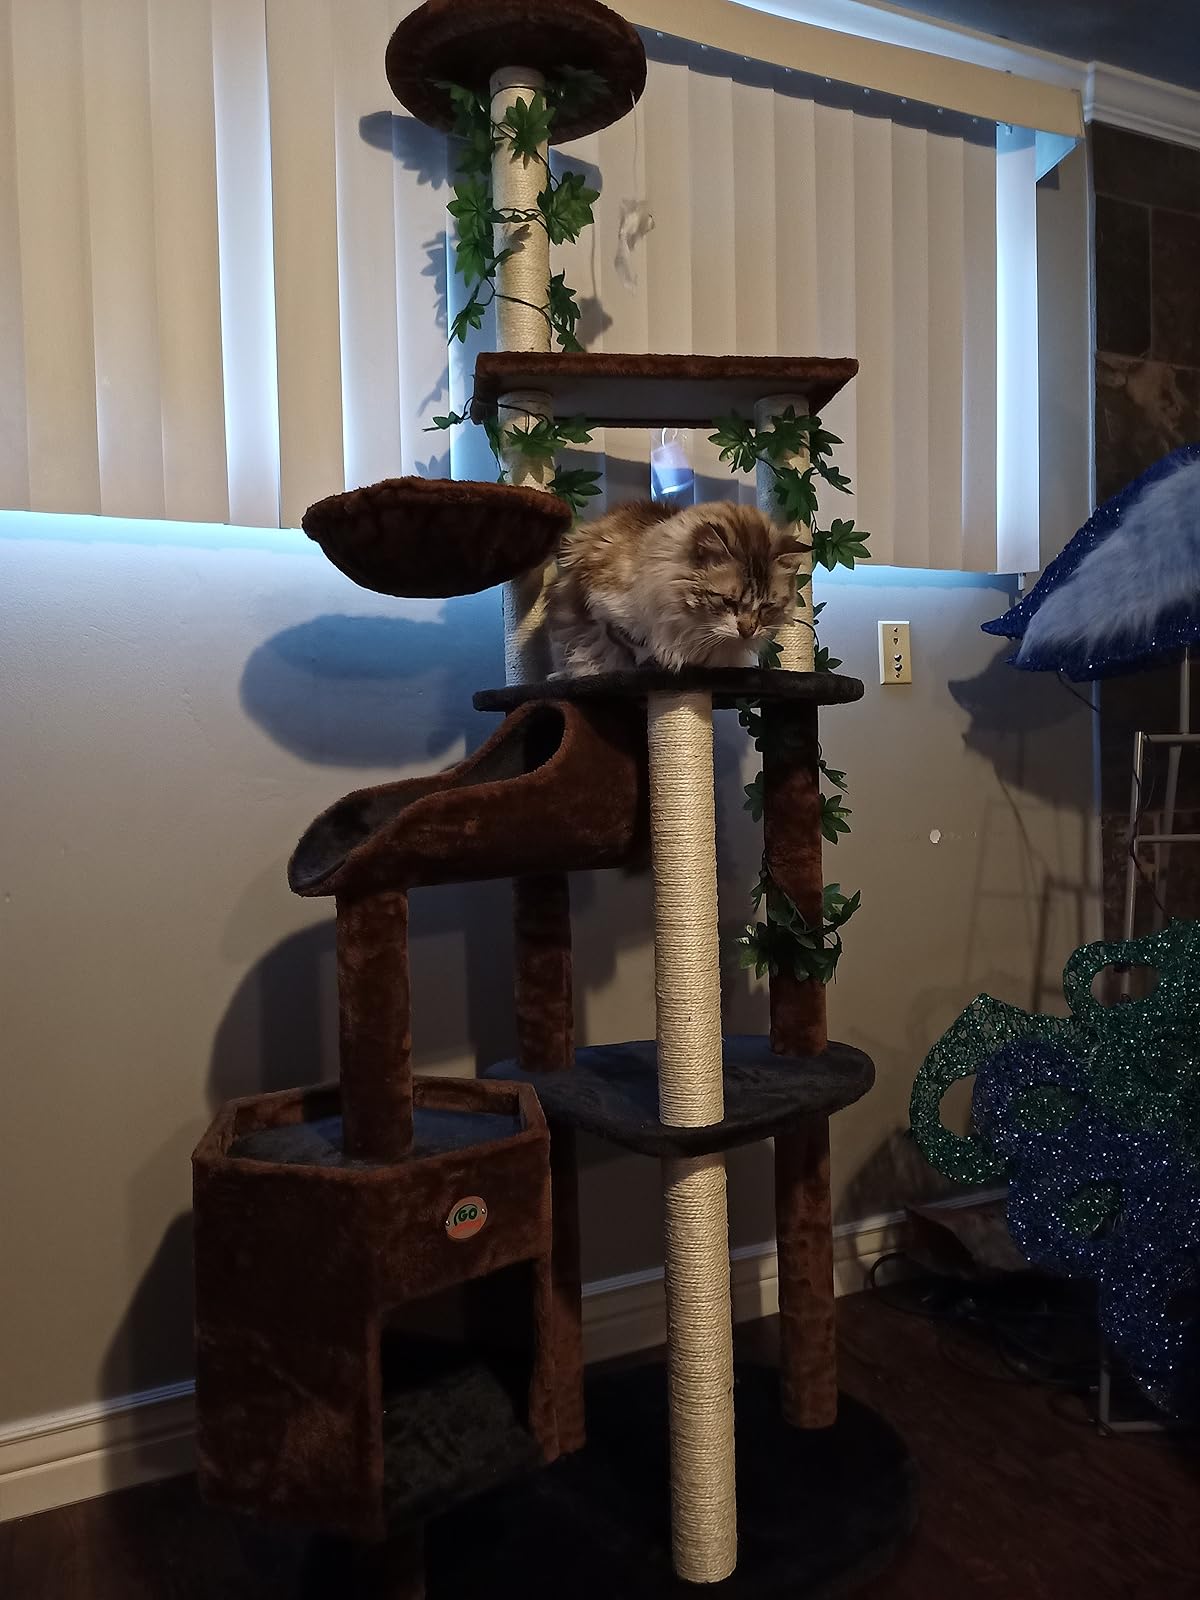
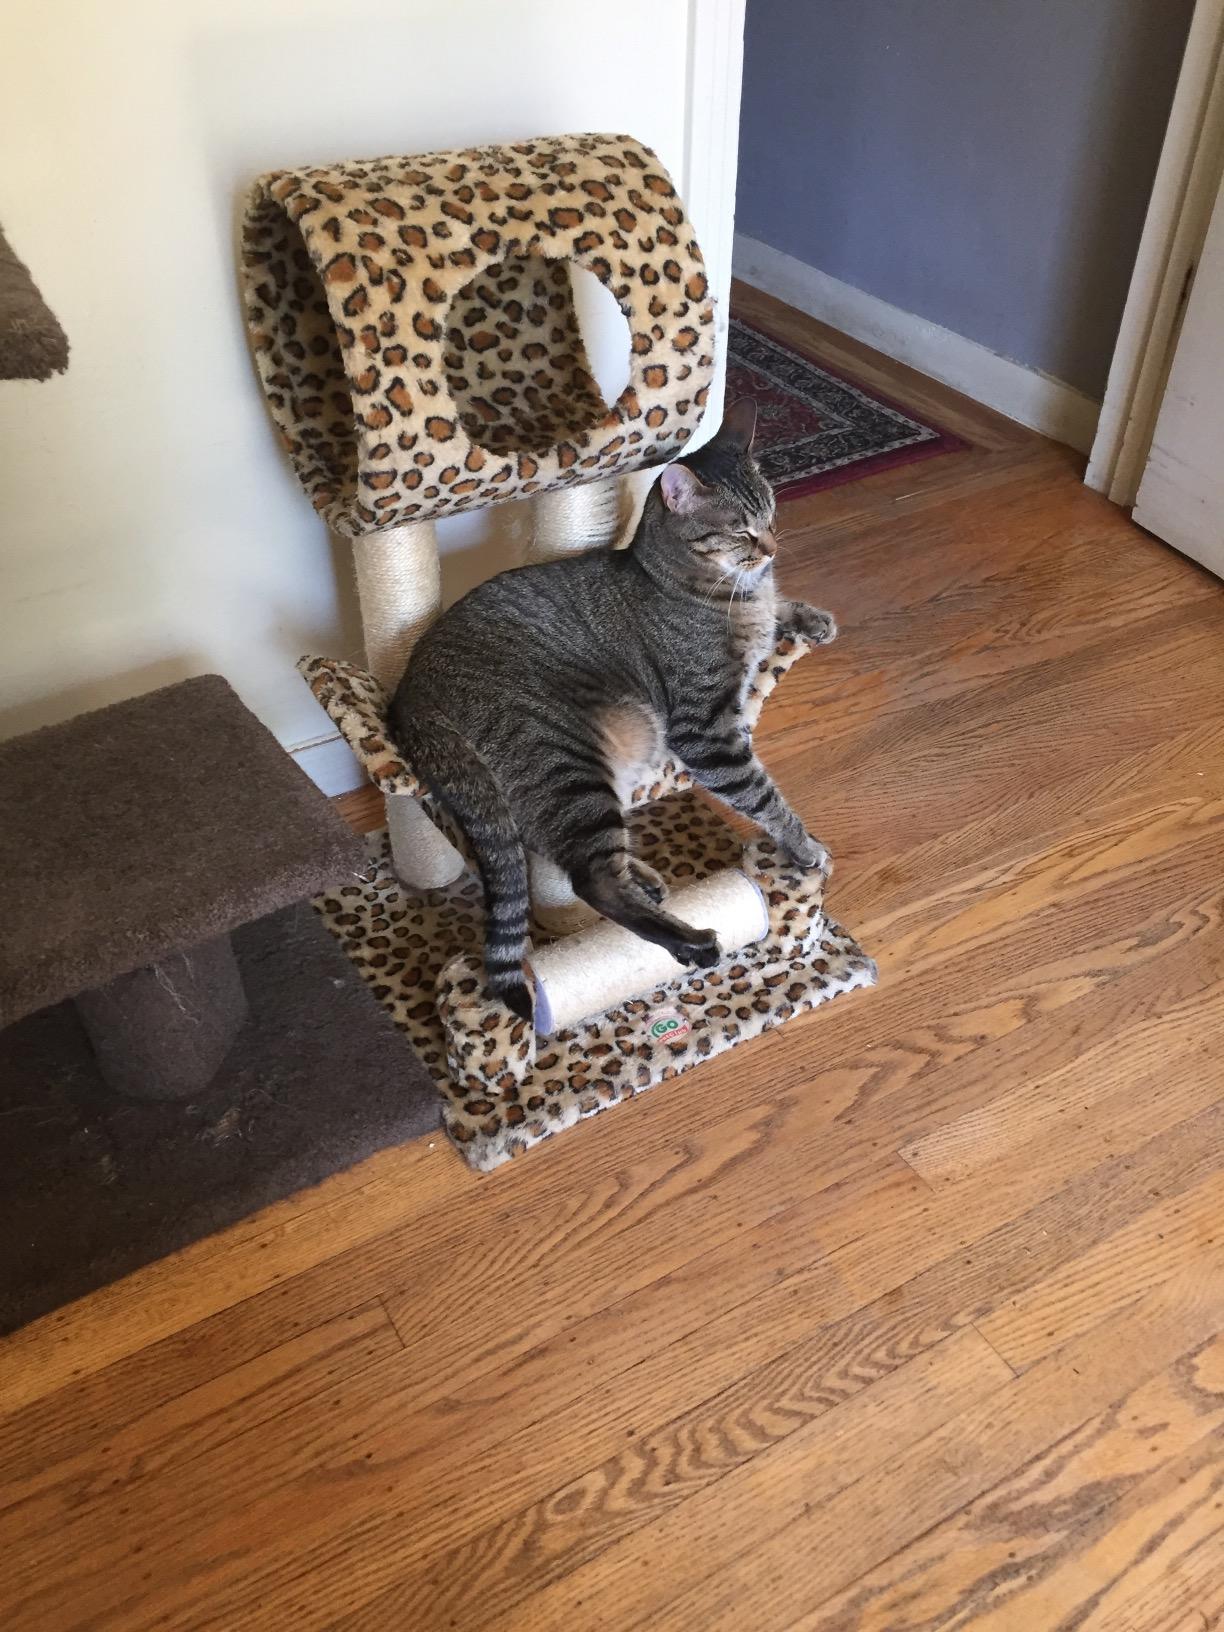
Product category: items_cat tree
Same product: no